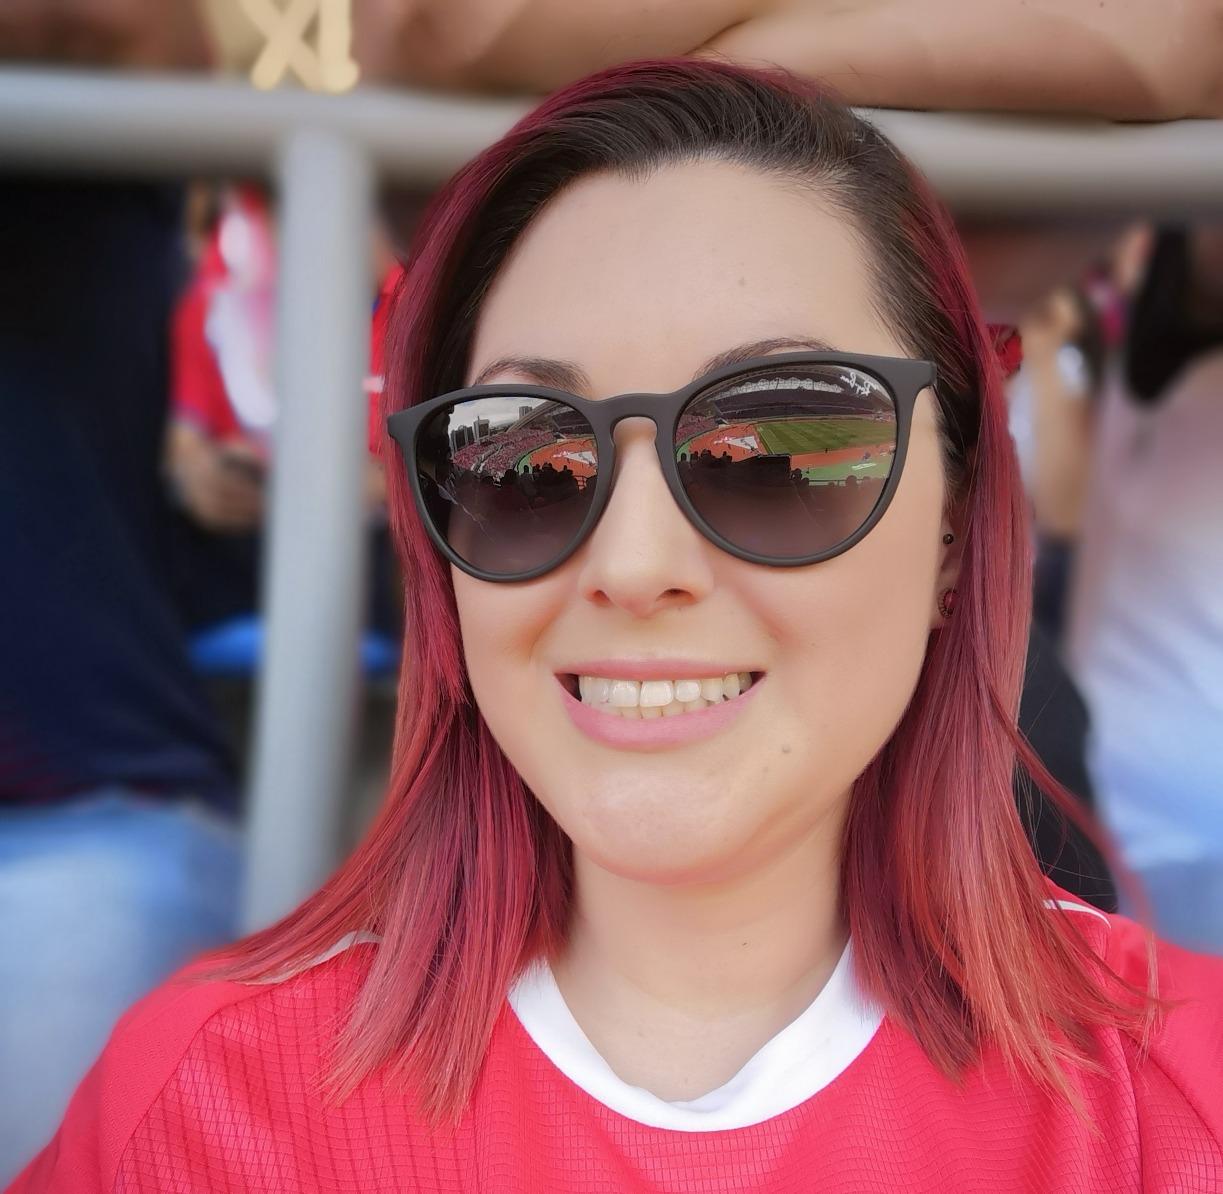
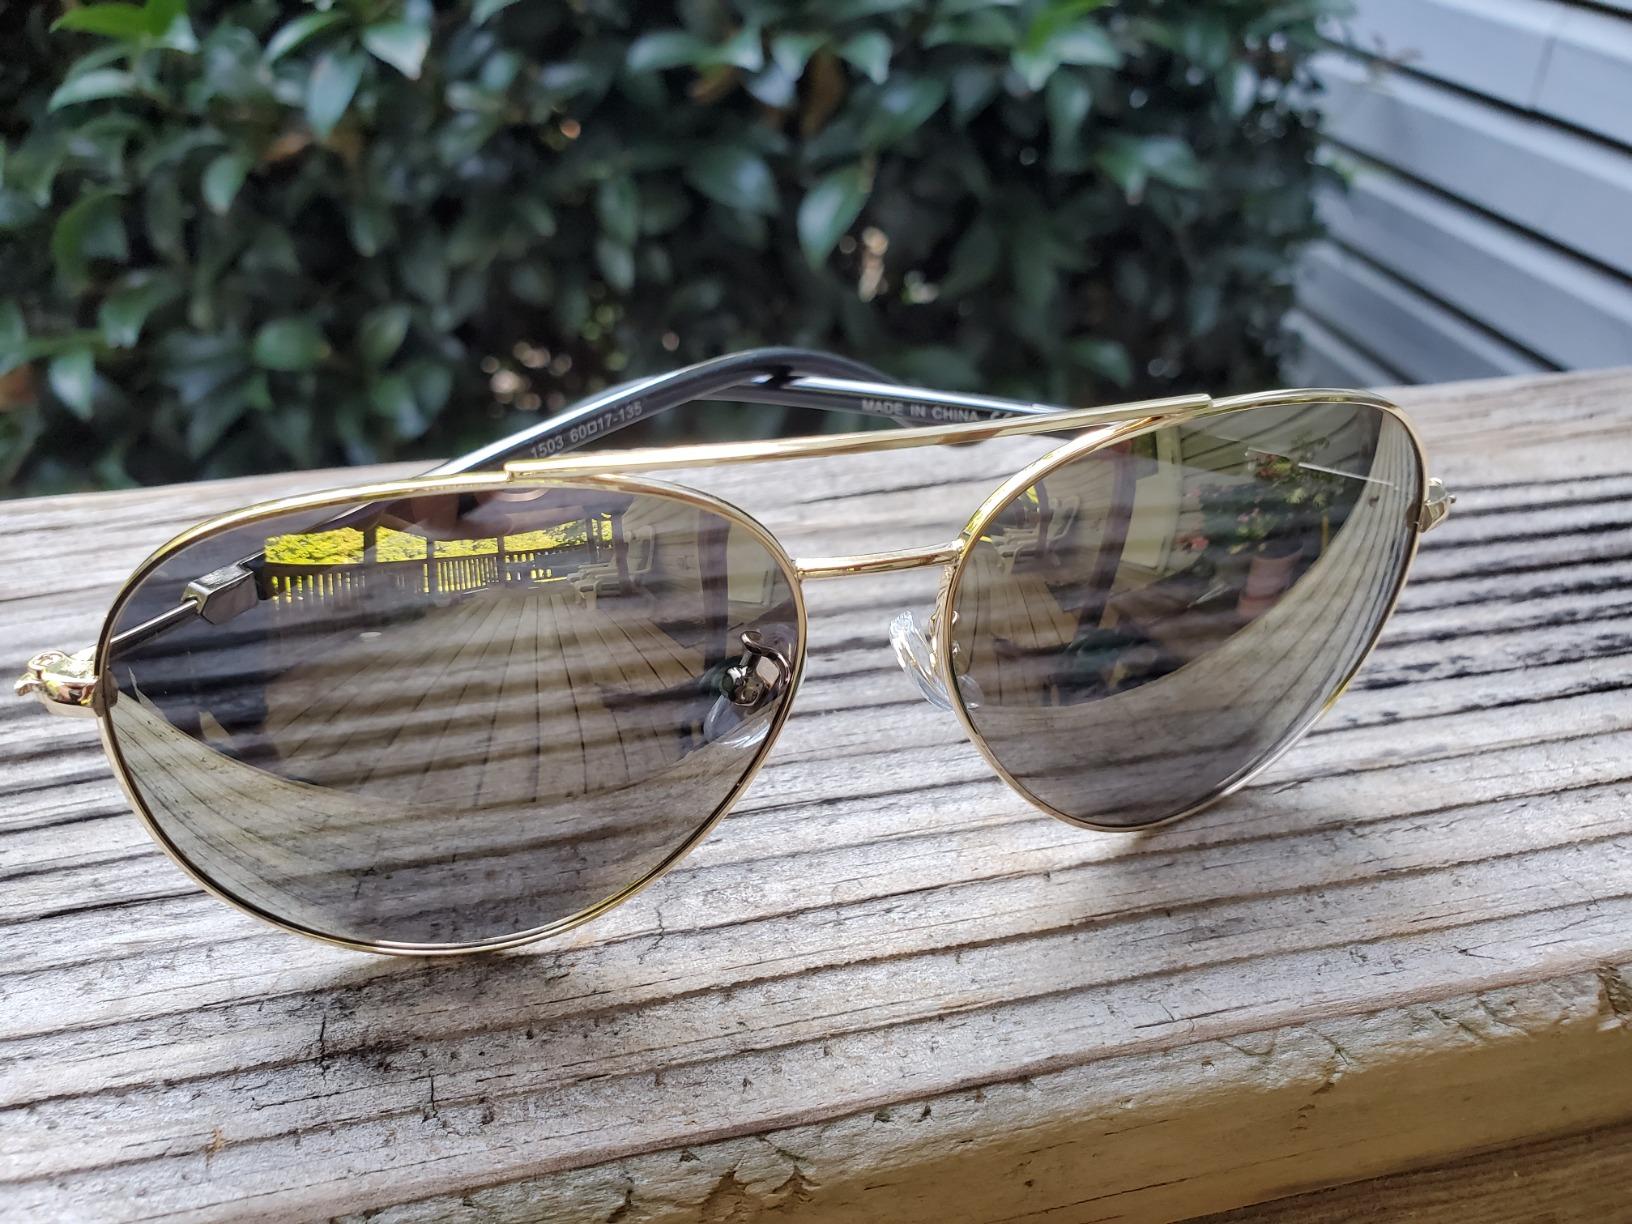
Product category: accessories_sunglasses
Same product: no